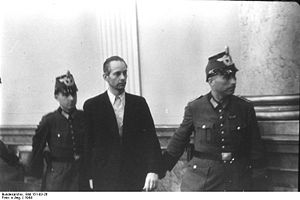
Peter Yorck von Wartenburg / Biografi
Grev Yorck von Wartenburg under retssagen efter 20. juli-attentatet.
Peter greve Yorck von Wartenburg var en tysk jurist og modstandsmand, som deltog i 20. juli-attentatet i 1944.